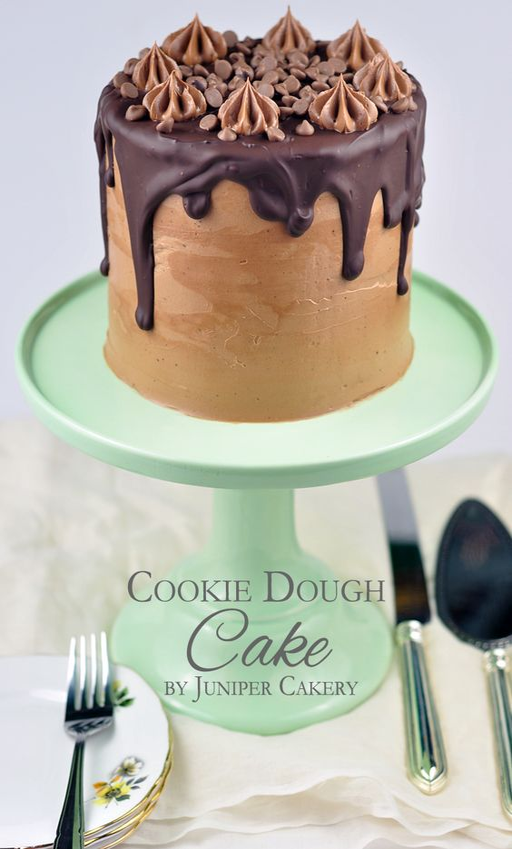
recipe for an inch chocolate cake